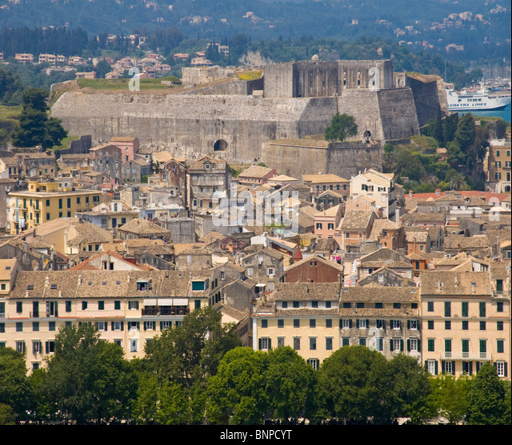
view over traditional style buildings on the island of country